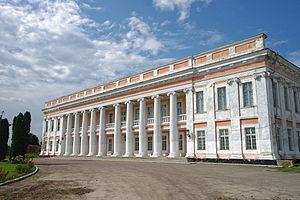
Toultchyn ou Toultchine est une ville de l'oblast de Vinnytsia, en Ukraine, et le chef-lieu administratif du raïon de Toultchyn. Sa population s'élevait à 15 845 habitants en 2014. Elle faisait partie autrefois de la Podolie.